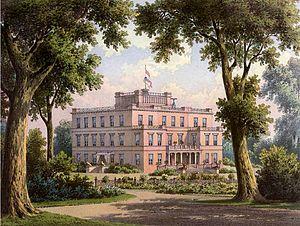
Wolf-Sylvius-Leopold von Frankenberg und Ludwigsdorf, est un magistrat et homme d'État prussien.